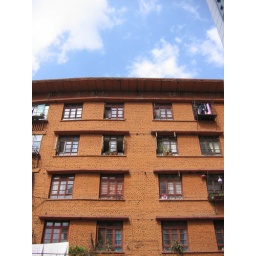
11.06.2004 :: kunming :: near the bird and flower market